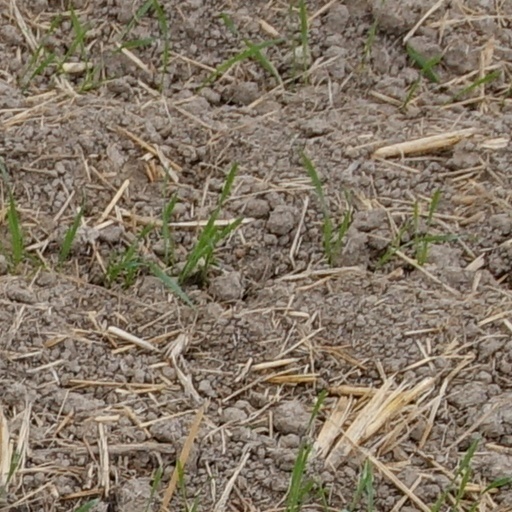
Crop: wheat